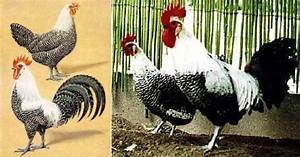
Label: chicken